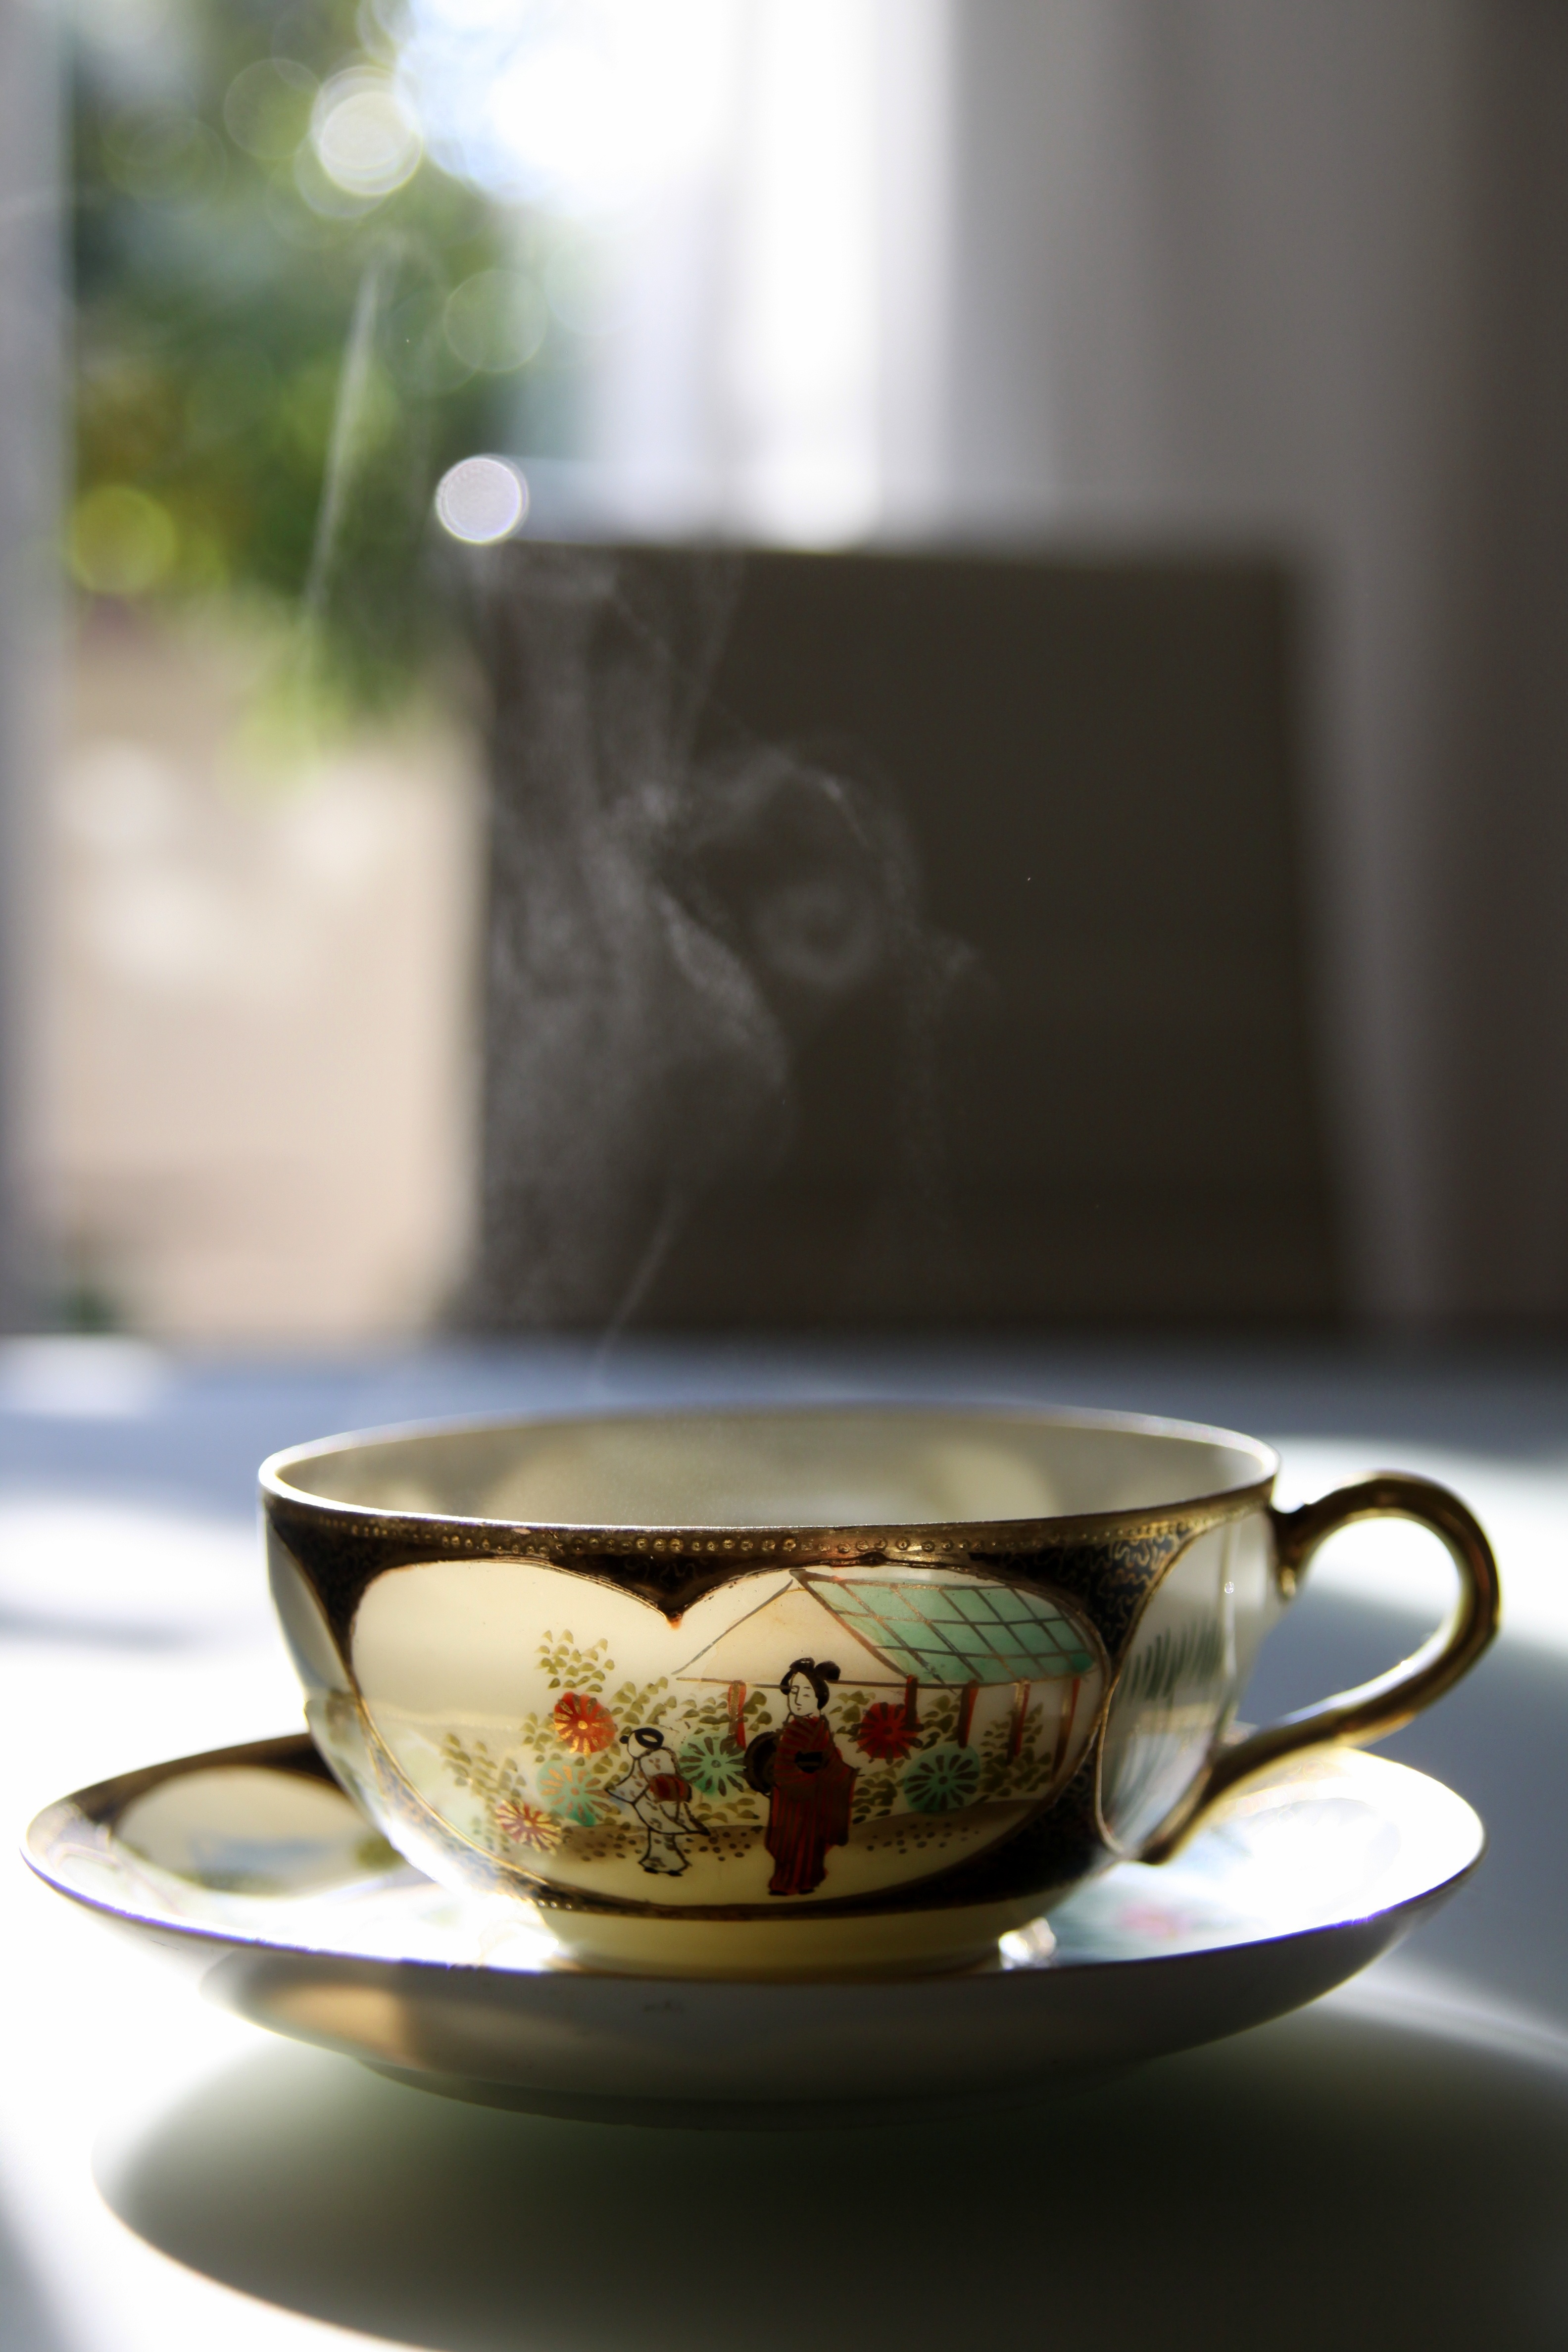
cold, winter, coffee, warm, tea, morning, fall, home, cup, green, saucer, ceramic, autumn, indoor, asia, cozy, beverage, drink, breakfast, japan, coffee cup, tableware, tea cup, relaxation, japanese, hot, green tea, afternoon tea, cup of tea, japanese cup